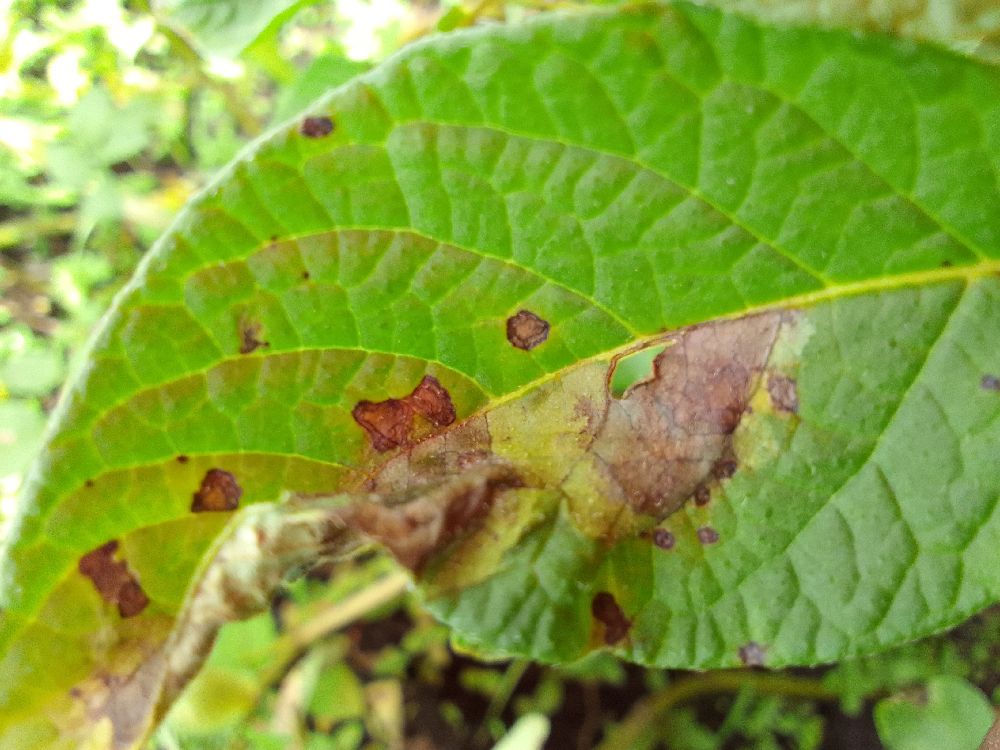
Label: Late blight